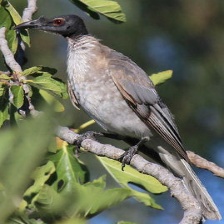
Species: NOISY FRIARBIRD
Scientific name: PHILEMON CORNICULATUS